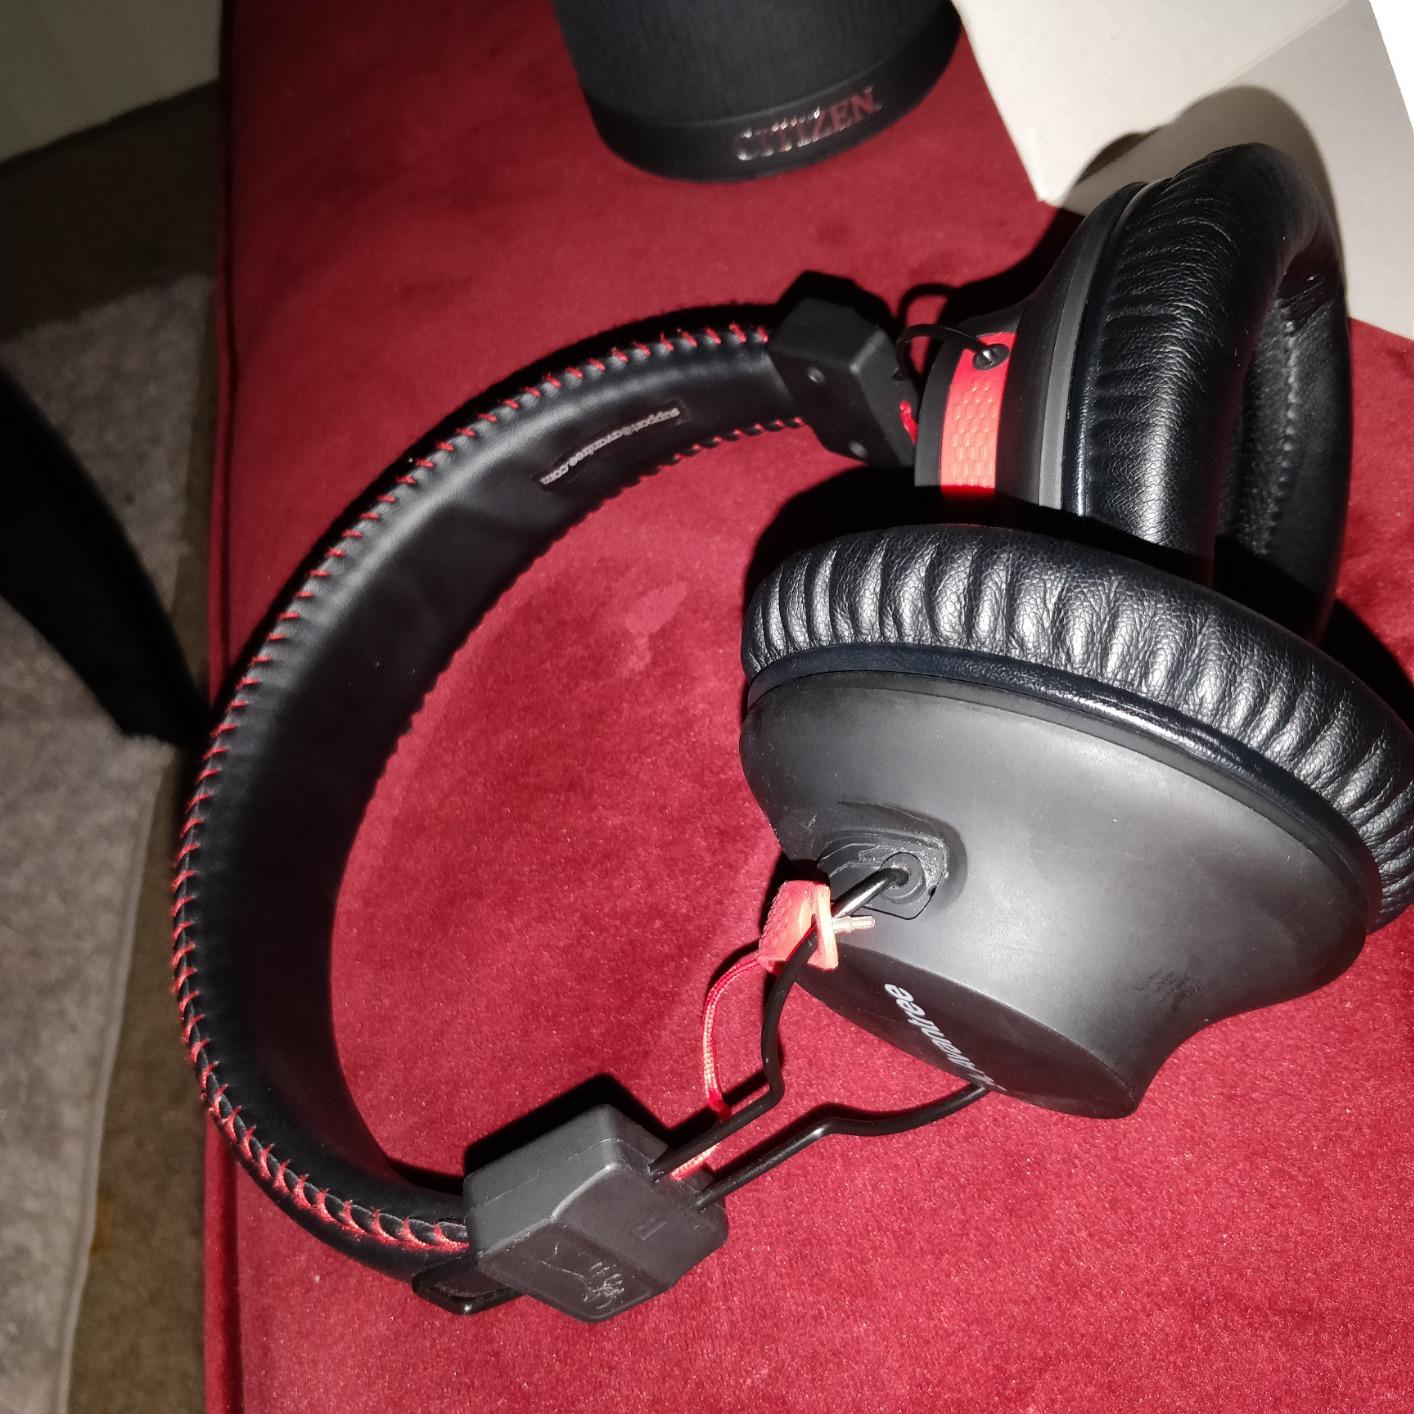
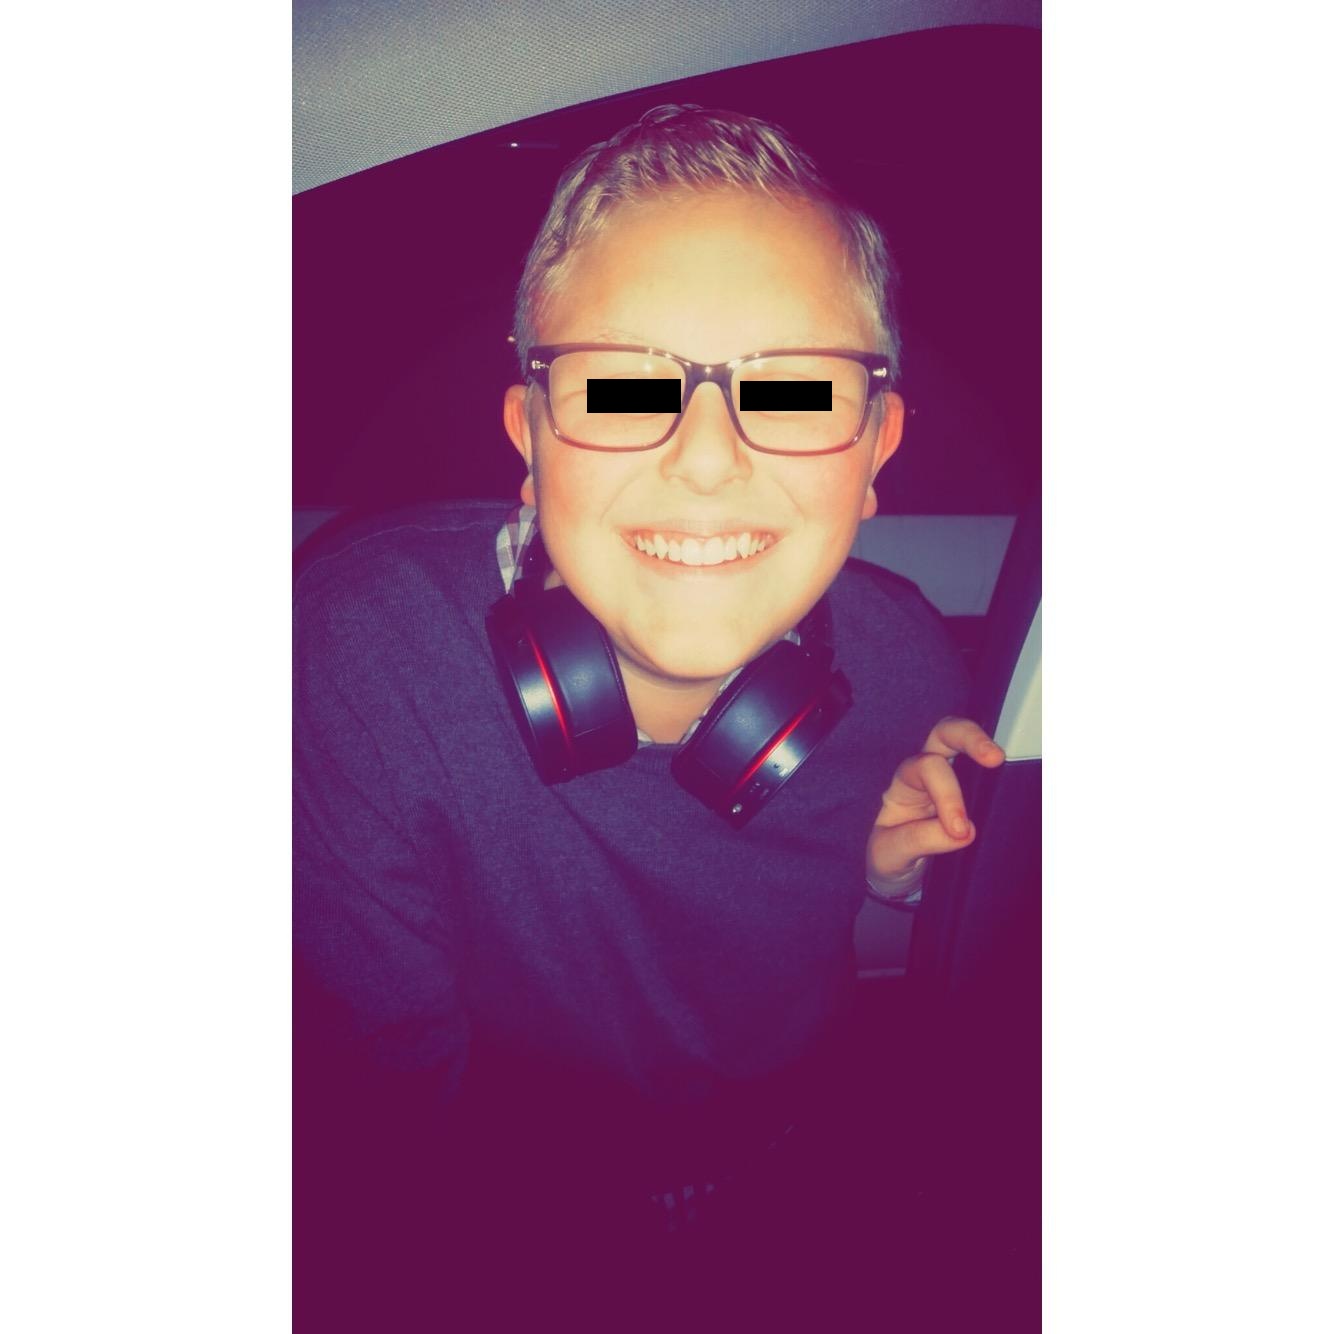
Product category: headphones
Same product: no